Deadheads for Obama

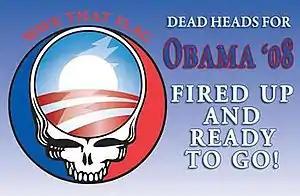
The Deadheads for Obama concert poster

Deadheads for Obama is the name given to the February 4, 2008, reunion concert of three former members of the Grateful Dead at The Warfield in San Francisco. The show, performed one day before the Super Tuesday primary elections, was an act of support for Democratic presidential candidate Barack Obama, and featured former Dead members Phil Lesh, Bob Weir, and Mickey Hart, as well as John Molo, Jackie Greene, Steve Molitz, Mark Karan and Barry Sless.